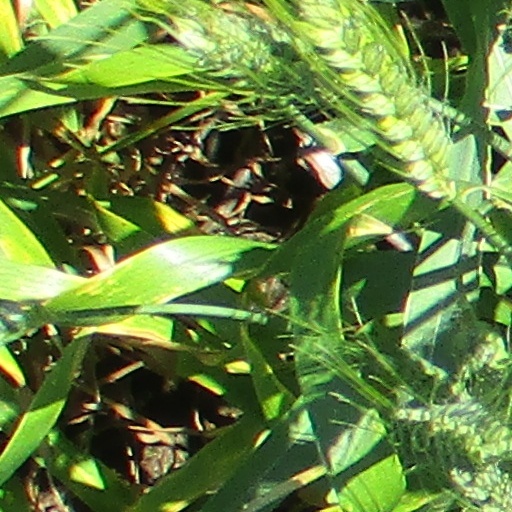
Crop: wheat